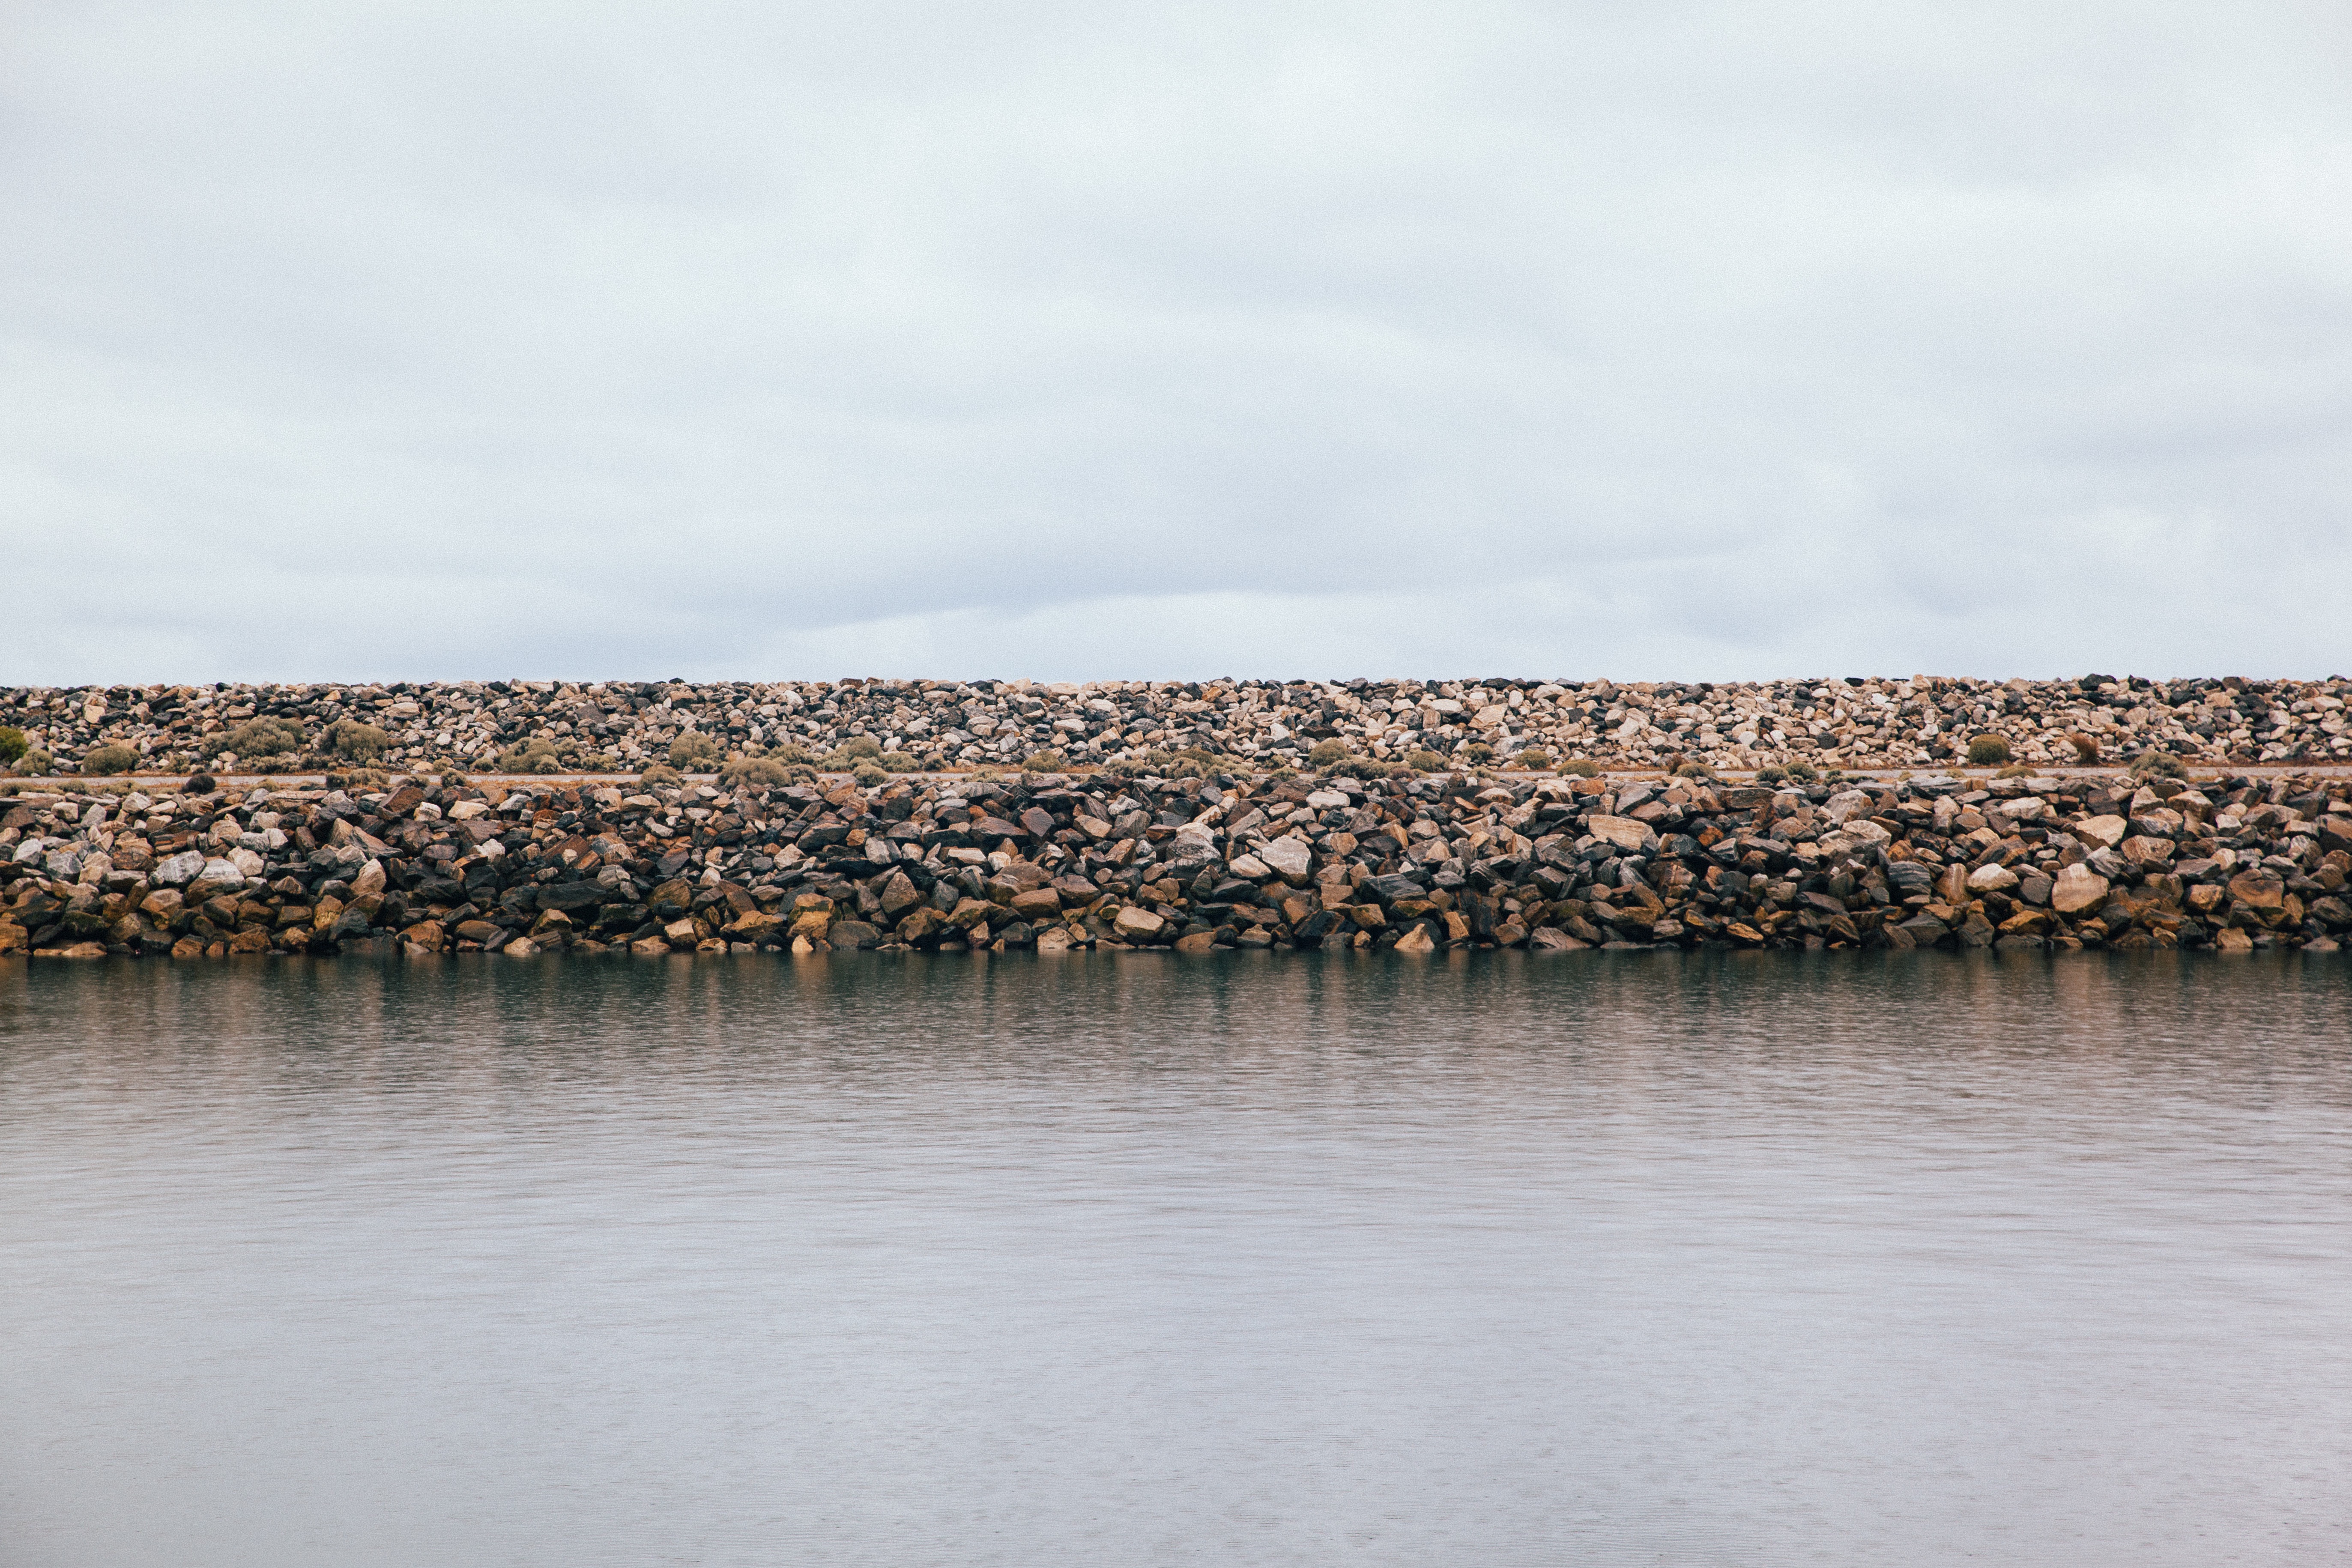
sea, coast, water, nature, rock, marsh, bird, shore, lake, river, stone, reflection, bay, reservoir, wetland, mudflat